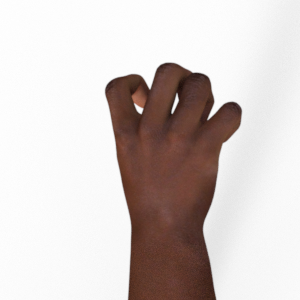
Label: rock